The Sterkarm Handshake

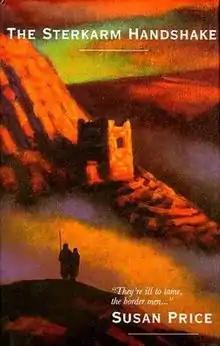
Front cover of first edition

The Sterkarm Handshake is a young-adult science fiction novel by Susan Price, published by Scholastic UK in 1998. It features time travel between 21st-century and 16th-century Britain and conflict between FUP and the Sterkarms, a modern corporation and a Scottish clan. Price won the Guardian Children's Fiction Prize, a once-in-a-lifetime book award judged by a panel of British children's writers. The novel was also one of five finalists for the Carnegie Medal from the British Library Association.